Gourock railway station

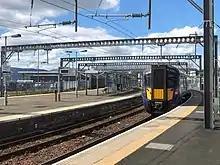
Station buildings seen from platform 1, with a Class 385 train in service.

As of November 2024, there is typically a half-hourly service to Glasgow Central, which calls at all stations to Port Glasgow, then semi-fast to Glasgow Central via Paisley Gilmour Street. There are a small number of additional services during peak hours. On Sunday. the service is still 2 tph, but many trains operate as all-stations stopping services after Port Glasgow.